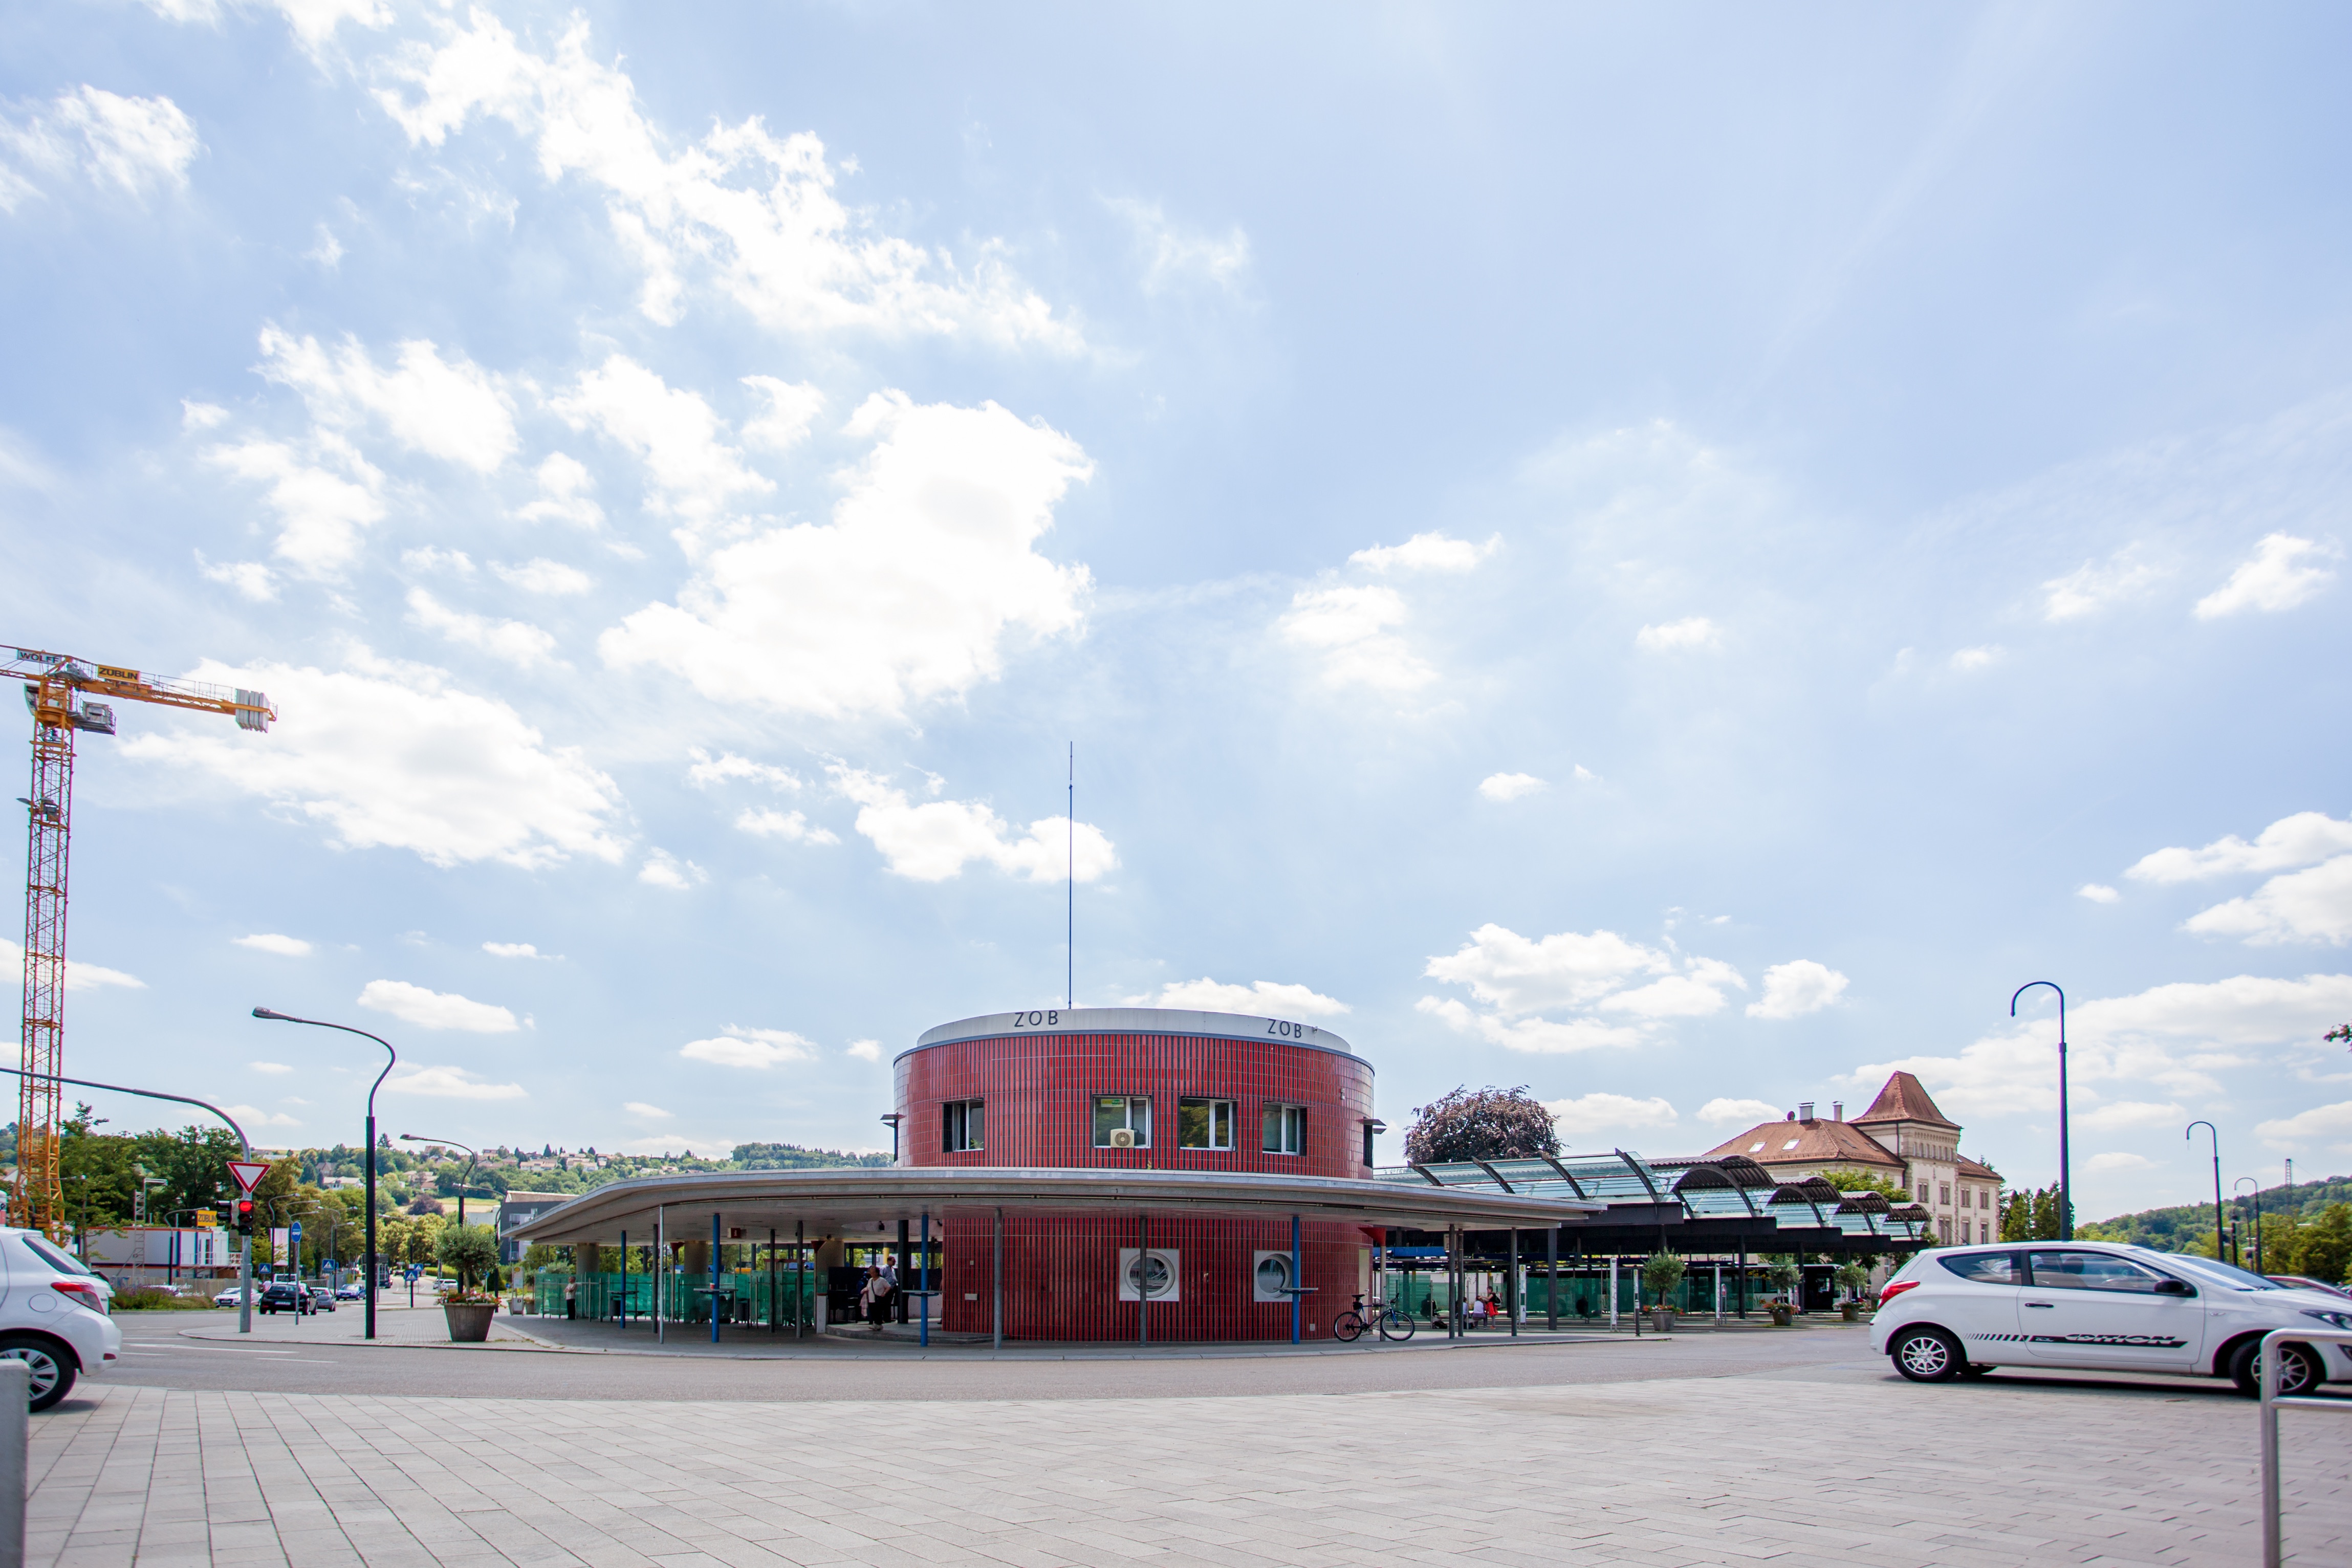
city, downtown, transport, vehicle, stadium, public transport, residential area, sport venue